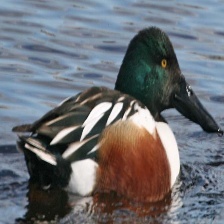
Species: NORTHERN SHOVELER
Scientific name: SPATULA CLYPEATA
ImageNet parent category: drake